Peter Gabriel

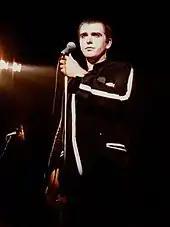
Gabriel performing in 1980

In late 1977, Gabriel started recording the second "Peter Gabriel" studio album (a.k.a. "Peter Gabriel 2: Scratch") in the Netherlands, with Fripp as producer. Its "Mother of Violence" was written by Gabriel and his first wife Jill. Released in June 1978, the album went to No. 10 in the UK and No. 45 in the US. Gabriel's tour for the album lasted from August to December 1978. On this tour, Gabriel and his band shaved their heads.